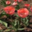
Label: tulip